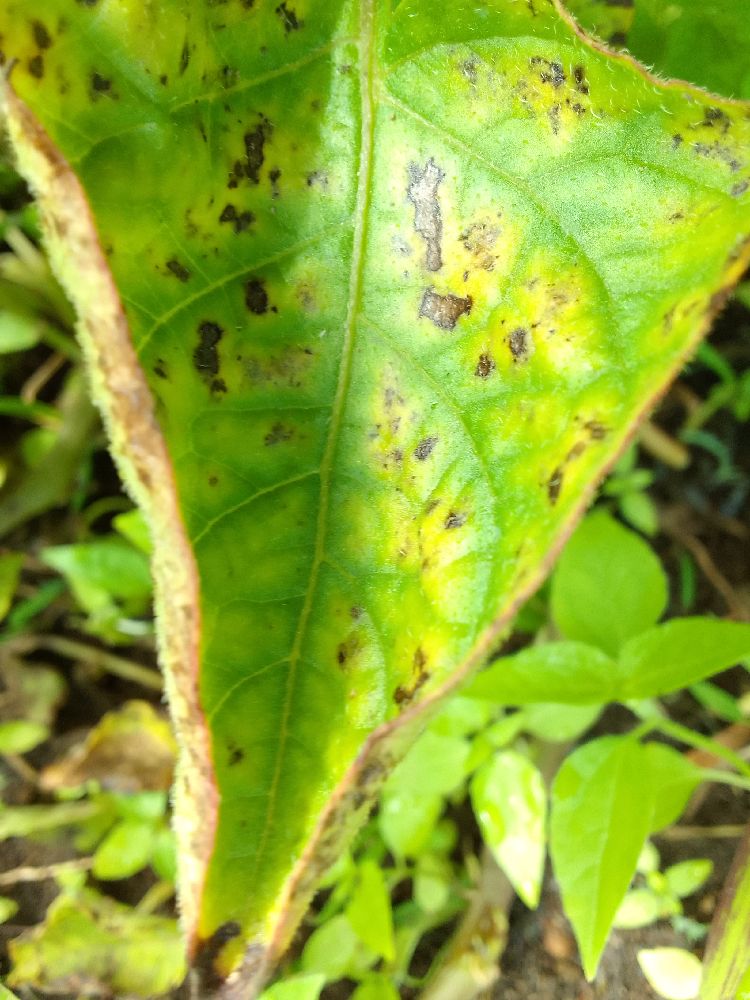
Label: Early blight